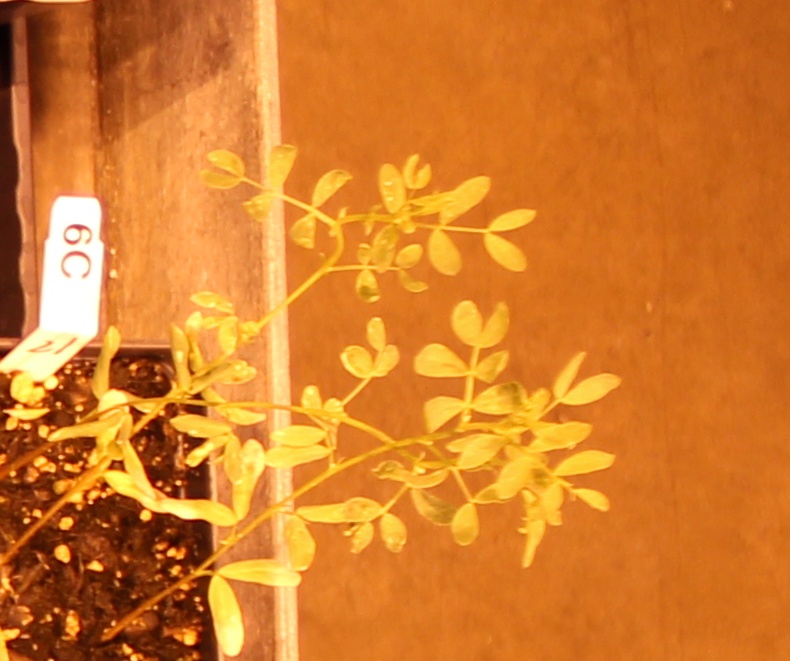
Label: Lentil